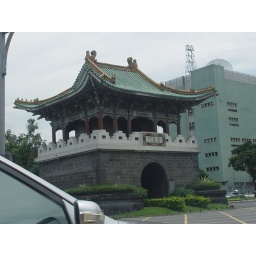
Some random building on the road in Taipei.